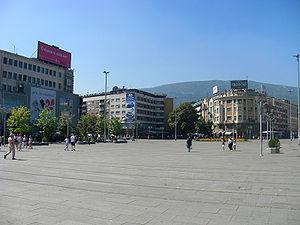
Skopje 2014 est une vaste campagne d'aménagement et de construction qui doit donner un nouveau visage au centre de Skopje, capitale de la République de Macédoine. La ville, détruite par un tremblement de terre en 1963, présente en effet un urbanisme moderniste dépourvu de monuments historiques et d'édifices prestigieux, habituels dans le paysage des autres capitales européennes. L'opération prévoit notamment la reconstruction de monuments emblématiques disparus lors du séisme ainsi que la création de musées, de monuments commémoratifs, etc.
La place de Macédoine est la place centrale de Skopje, la capitale de la République de Macédoine du Nord. Elle couvre 18 500 m², ce qui en fait la plus vaste place du pays.